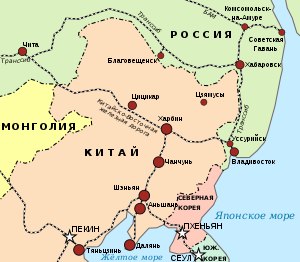
Kinesiske Østjernbane
Den transsibiriske jernbane (øverst på kortet) og Kinesiske Østjernbane
Den Kinesiske Østjernbane' er en jernbanelinje i det nordøstlige Kina.